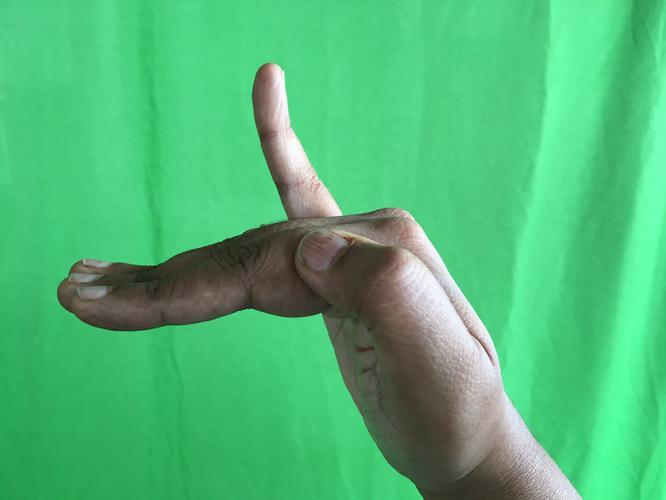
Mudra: Hamsapaksha
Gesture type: double_hand